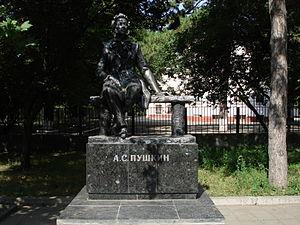
Bender ou Bendery sont les noms turc et russe de la ville moldave de Tighina. Tighina et Bender ont été officiels à tour de rôle ou simultanément. Bien que située sur la rive droite du Dniestr, en Bessarabie, et ne faisant donc pas partie de l'unité territoriale, elle est contrôlée par la Transnistrie, république majoritairement russophone et autoproclamée mais non reconnue par l'ONU et pour laquelle seul le nom turco-russe de Bender ou Bendery est officiel.